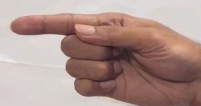
ASL sign: G